Iain Dean

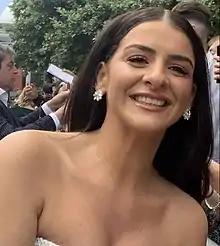
Rebecca Ryan ("pictured") was cast as Iain's sister Gem in 2017, leading to further exploration of his backstory.

Producers began introducing members of Iain's family in early 2017. Stevenson was excited by the development, saying "I always thought it would be fun to play, because in three years we've never delved into Iain's past. I knew it wouldn't be a bed of roses, or else why would he keep it under wraps?" The first member to be introduced is Iain's younger sister Gemma "Gem" Dean (Rebecca Ryan), who turns up at the ambulance station unexpectedly. It soon becomes clear that she and Iain have not seen each other in some years. When Iain realises she is seriously injured, he has Gemma admitted to the ED to be treated by Lily Chao (Crystal Yu). Lily becomes suspicious that there is something else going on with Gem and Iain is "furious" to learn that his sister is actually on day release from a young offenders unit. He also discovers that she got her injuries from attacking her case worker. Stevenson said it was "amazing" to be working with Ryan. He explained that when they were casting the role of Iain's sister, he knew "that would take it to the next level." He and Ryan spent a few months getting to know each other off-screen and he said that there was "a lot more" to come from their relationship.